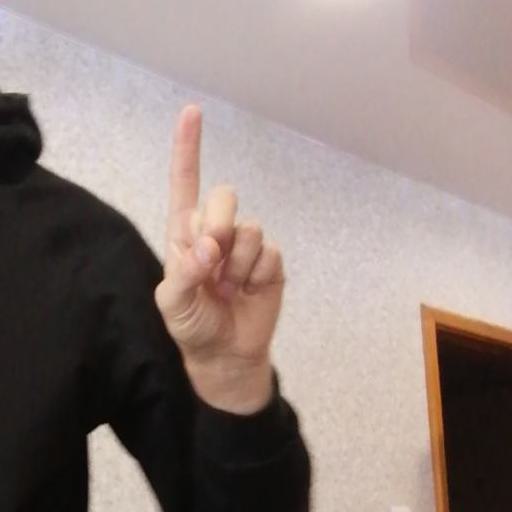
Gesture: one